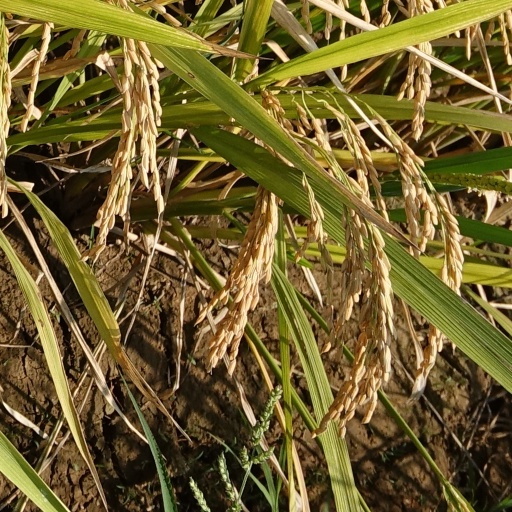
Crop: rice